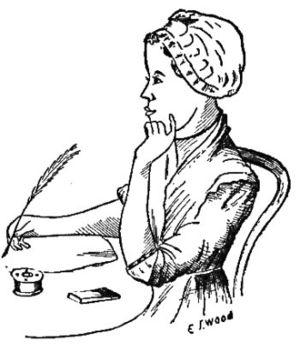
La littérature afro-américaine est un courant littéraire des États-Unis produit par des écrivains afro-américains. Elle a ses origines dans les auteurs de la fin du XVIIIᵉ siècle tels que Phillis Wheatley et Olaudah Equiano et atteint son apogée avec les témoignages sur l’esclavage et la Renaissance de Harlem dans l’entre-deux-guerres. Aujourd’hui, les plus grands noms de la cette littérature sont Toni Morrison, Maya Angelou et Walter Mosley. Elle traite de thèmes très divers, de la place des Noirs dans la société américaine, du racisme, de l’esclavage et de l’égalité. La littérature afro-américaine puise son inspiration dans les formes d’expression orale et musicale comme le Negro spiritual, les sermons, le gospel, le blues ou plus récemment, dans le rap.